St. Louis Children's Hospital

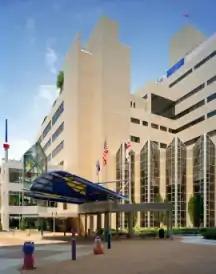
The entrance to St. Louis Children's Hospital.

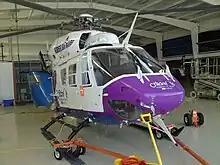
Kidsflight 1 is a MBB/Kawasaki BK 117 helicopter operated by the SLCH transport team

In 2006, St. Louis Children's Hospital and Washington University School of Medicine collaborated to establish the Children's Discovery Institute with a goal of accelerating cures for childhood disease in four areas: congenital heart disease, cancer, lung and respiratory disorders, and musculoskeletal diseases.